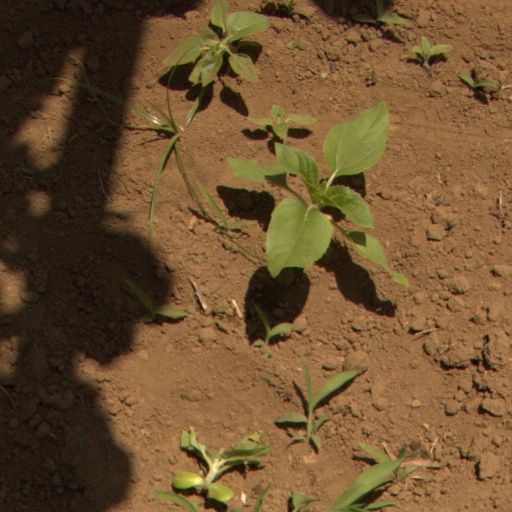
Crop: Jerusalem artichoke